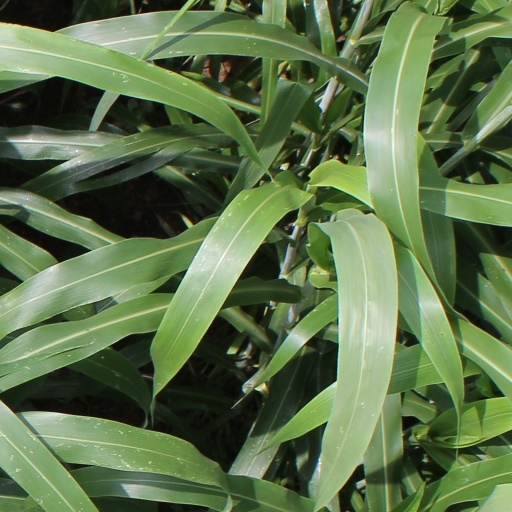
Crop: sorghum